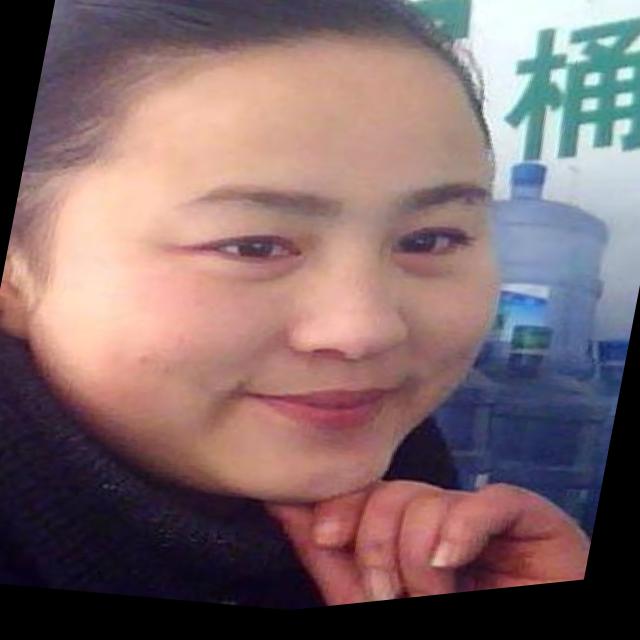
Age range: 21-44